Pholiota communis

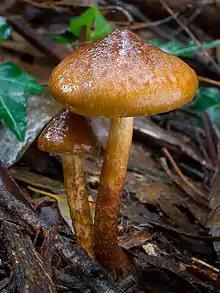
Young fruit bodies have a sticky cap.

The fungus produces fruit bodies with caps that are up to in diameter, convex when young and flattening out with maturity. The cap surface is orange-brown with flat brown scales, and initially viscid (sticky) before becoming dry. The gills on the underside of the cap are initially bright yellow before turning a duller tan in maturity. The stem has brown scales on its lower half. The spore print is dark brown. Measuring 8.5 x 5.5 micrometres, the spores are elliptical in shape. The flesh has no taste.